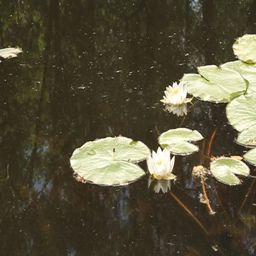
lily pads in a pond